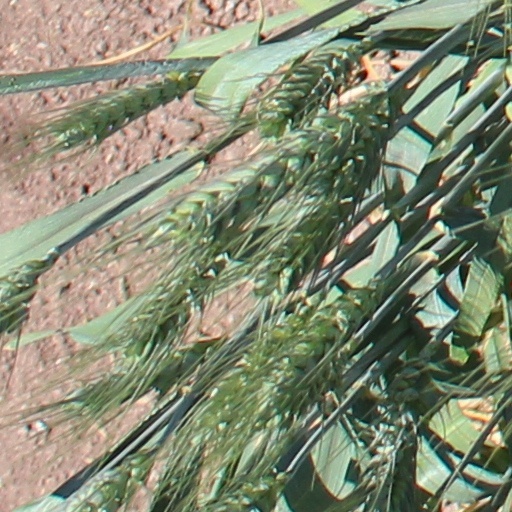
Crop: wheat